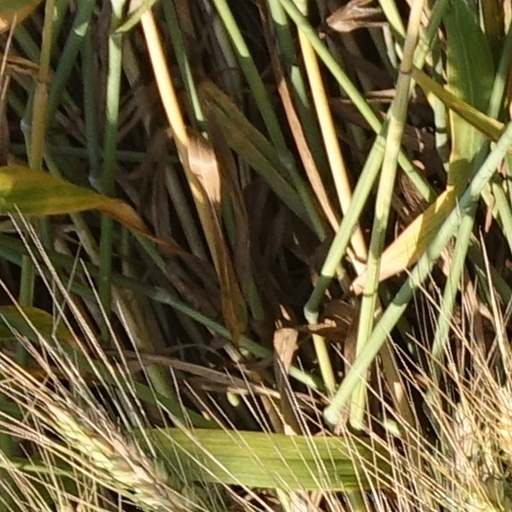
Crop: wheat